Open Mosque Day

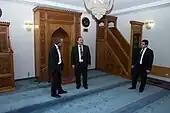
Konrad Wolf, Minister for Science, Further Education and Culture in Rhineland-Palatinate visits the Ulu Camii Mosque of the Association of Islamic Cultural Centers (VIKZ) in Mainz-Gonsenheim on October 3, 2018 as part of the nationwide "Day of Open Mosques".

The Day of the Open Mosque in Germany is an annually scheduled event day that has existed since 1997 and takes place on October 3, the Day of German Unity. On this day, the mosque communities offer the predominantly non-Muslim visitors mosque tours, panel discussions and book and art exhibitions. Folklore, tea, coffee and pastries are also often part of the social program.